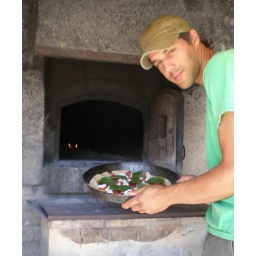
Putting the pizza in the oven